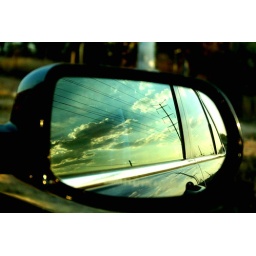
Viendo al cielo de reversa / The sky in my car